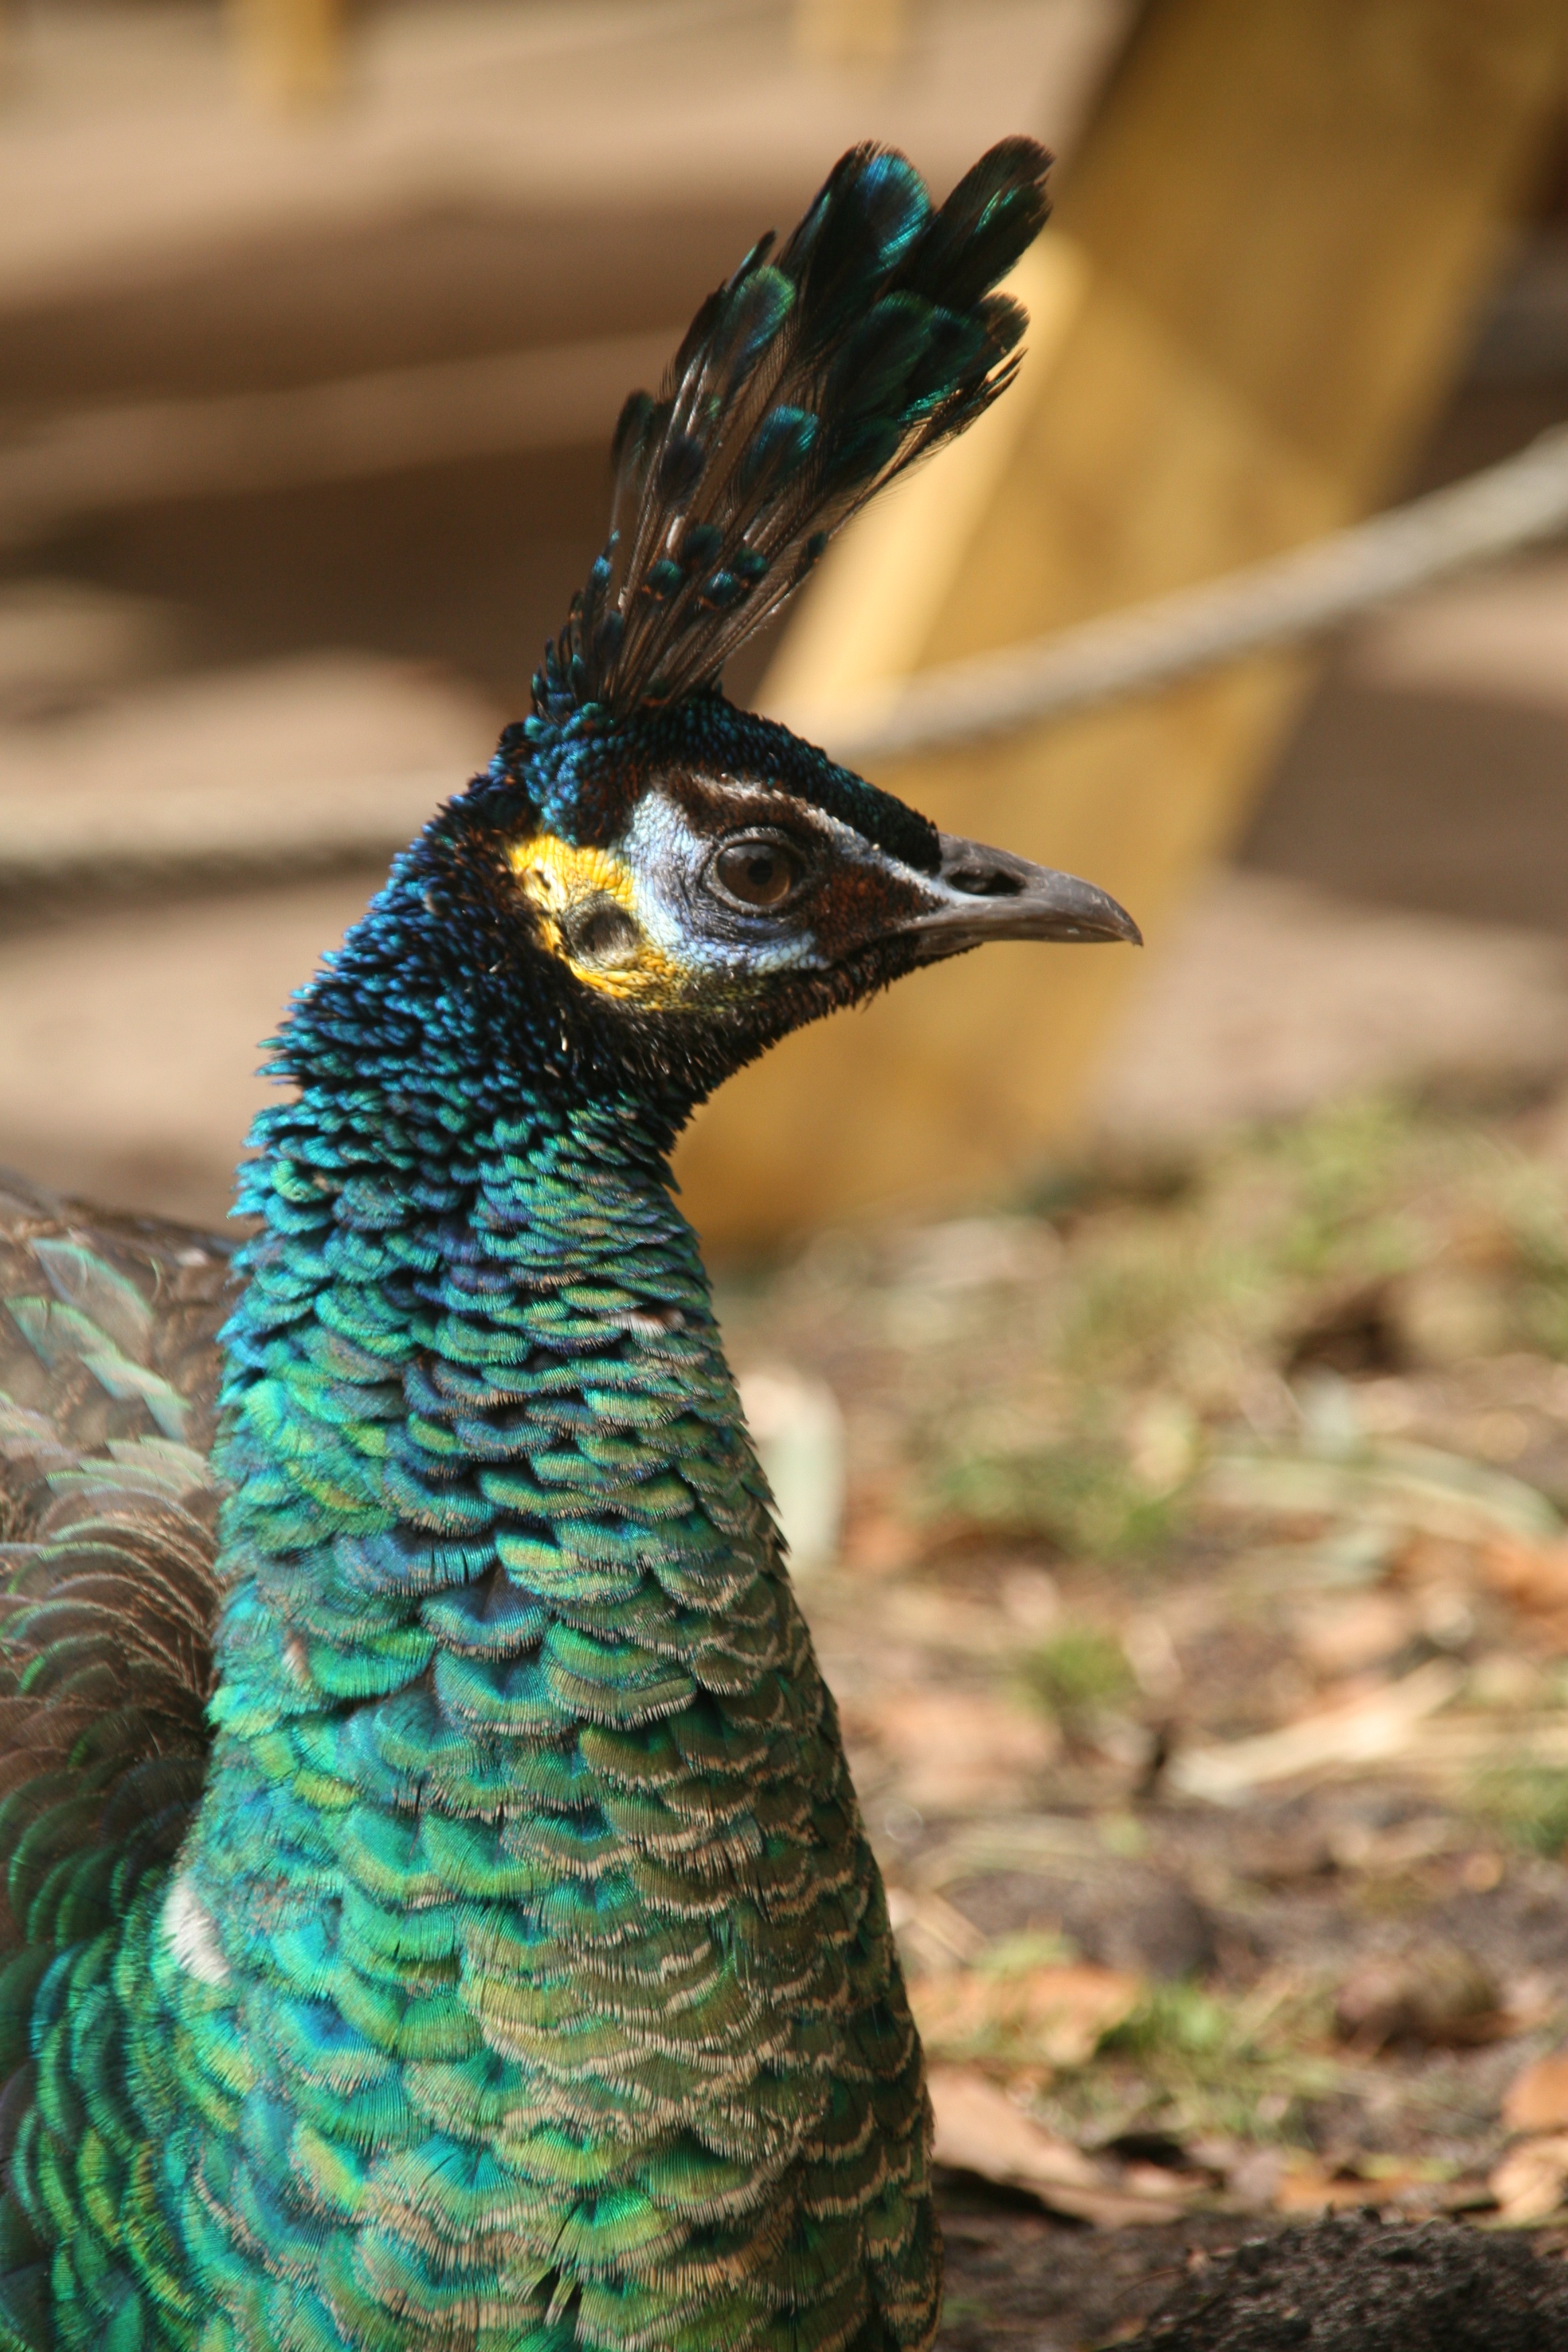
nature, bird, animal, wildlife, green, beak, color, fauna, peacock, close up, feathers, animals, galliformes, vertebrate, peafowl, apenheul